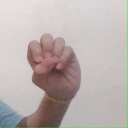
अक्षर: उ